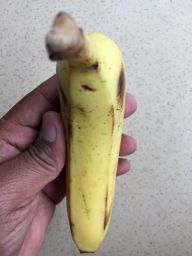
Fruit: Banana
Quality: Good